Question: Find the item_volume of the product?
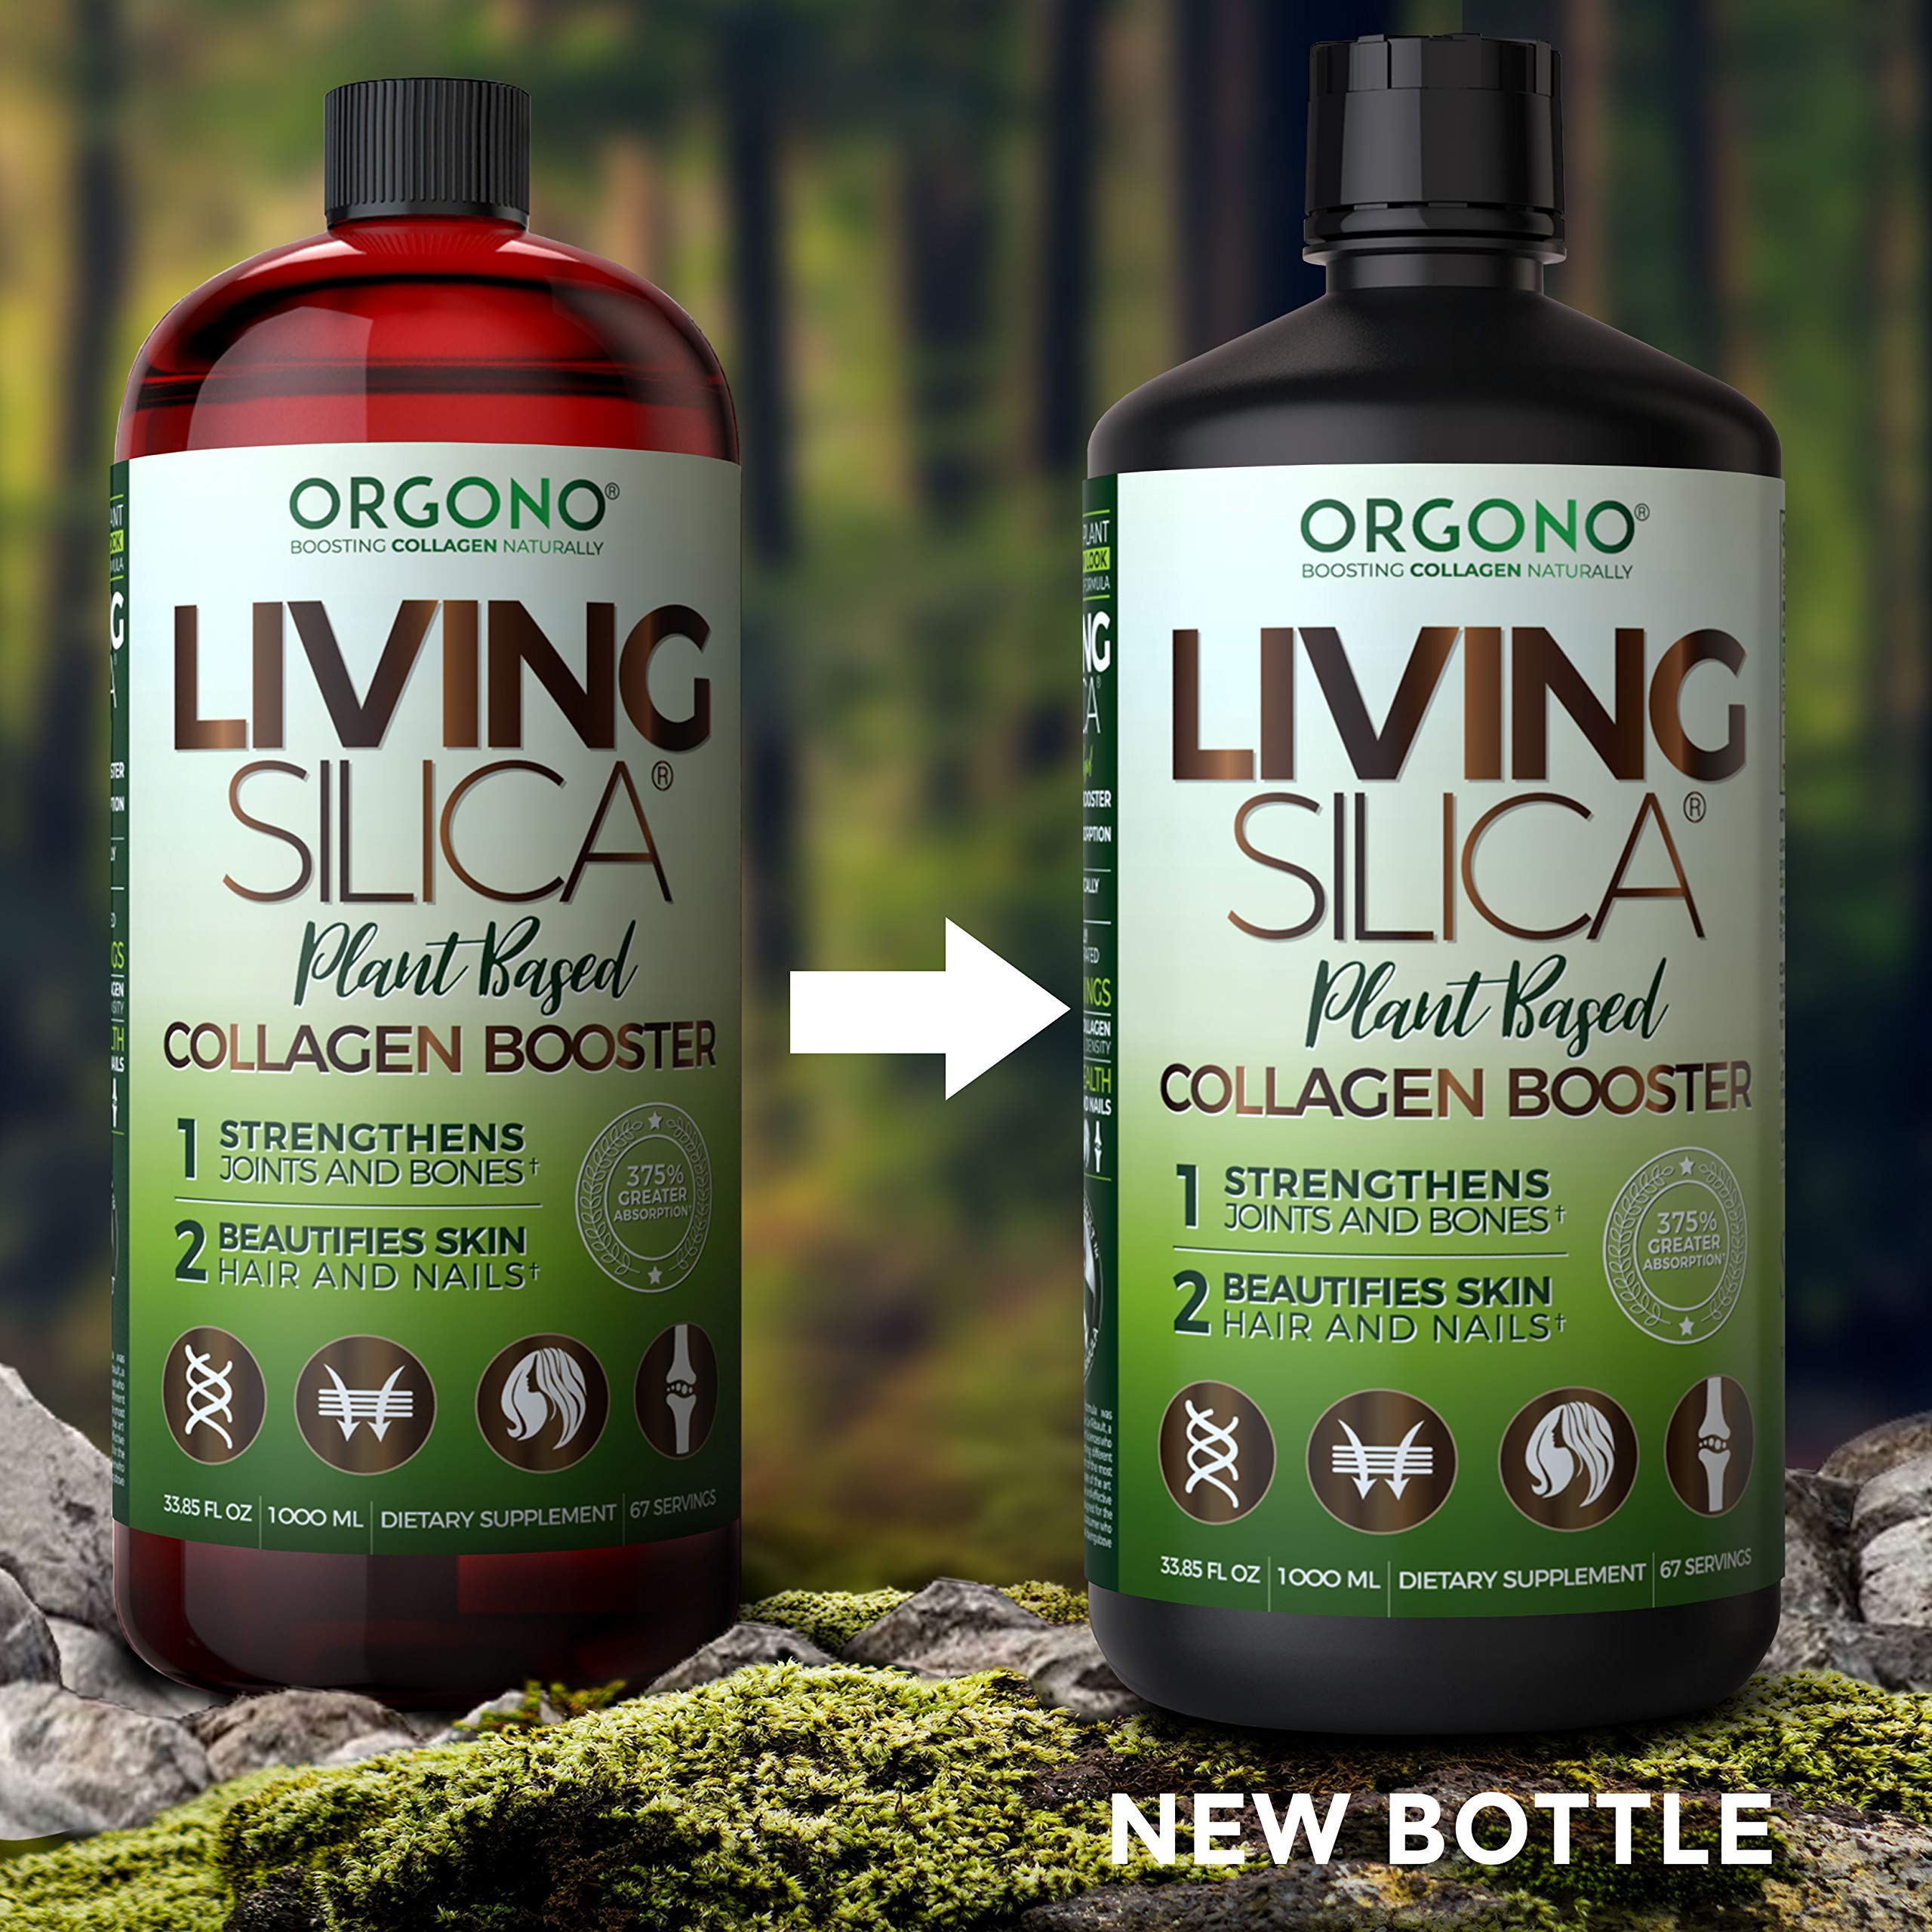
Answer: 33.85 fluid ounce